Adolf Aron Baginsky

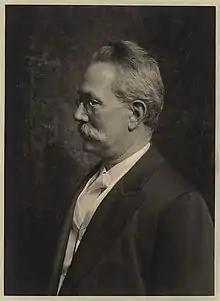
Adolf Aron Baginsky

Adolf Aron Baginsky (May 22, 1843 – 15 May 1918) was a German professor of diseases of children at Berlin University. He was an older brother to otorhinolaryngologist Benno Baginsky (1848-1919).